Valéry Giscard d'Estaing

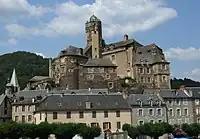
The Estaing castle in 2007

In 2003, Valéry Giscard d'Estaing was admitted to the Académie française.